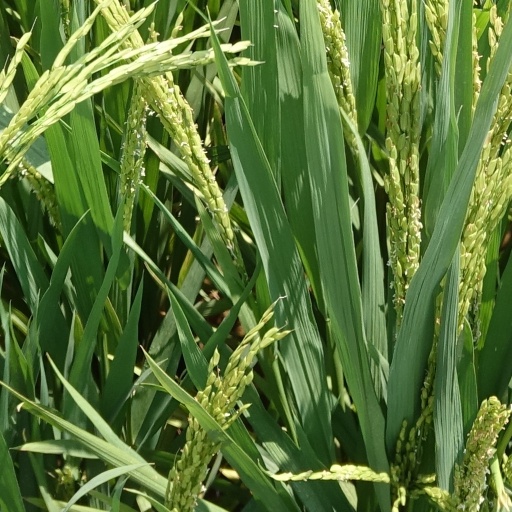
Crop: rice